Love and Law

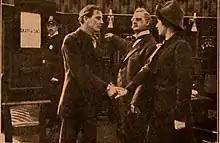
A surviving film still

Love and Law is a 1910 American silent short drama produced by the Thanhouser Company. The film begins with a meeting between Tom Egan and Sue Jennings. Sue asks Tom, who had previously been sweethearts, for each others' love letters because she will soon marry another man. On this same night, Jack Deming confronts Tom in a drunken state and brandishing a revolver. Jack seeks vengeance because was put into financial ruin by Tom's speculative advice, but Tom manages to calm him down. Tom pens a letter to Sue and takes his own life, making it appear as if Jack murdered him. Jack is arrested, but a young detective named Violet Gray proves his innocence. Jack and Violet also fall in love. The role of Violet Gray was played by Julia M. Taylor, but the other roles and staff credits are unknown. The film was released on December 13, 1910, it would be the first of four films in the "Violet Gray, Detective" series. The film is presumed lost.